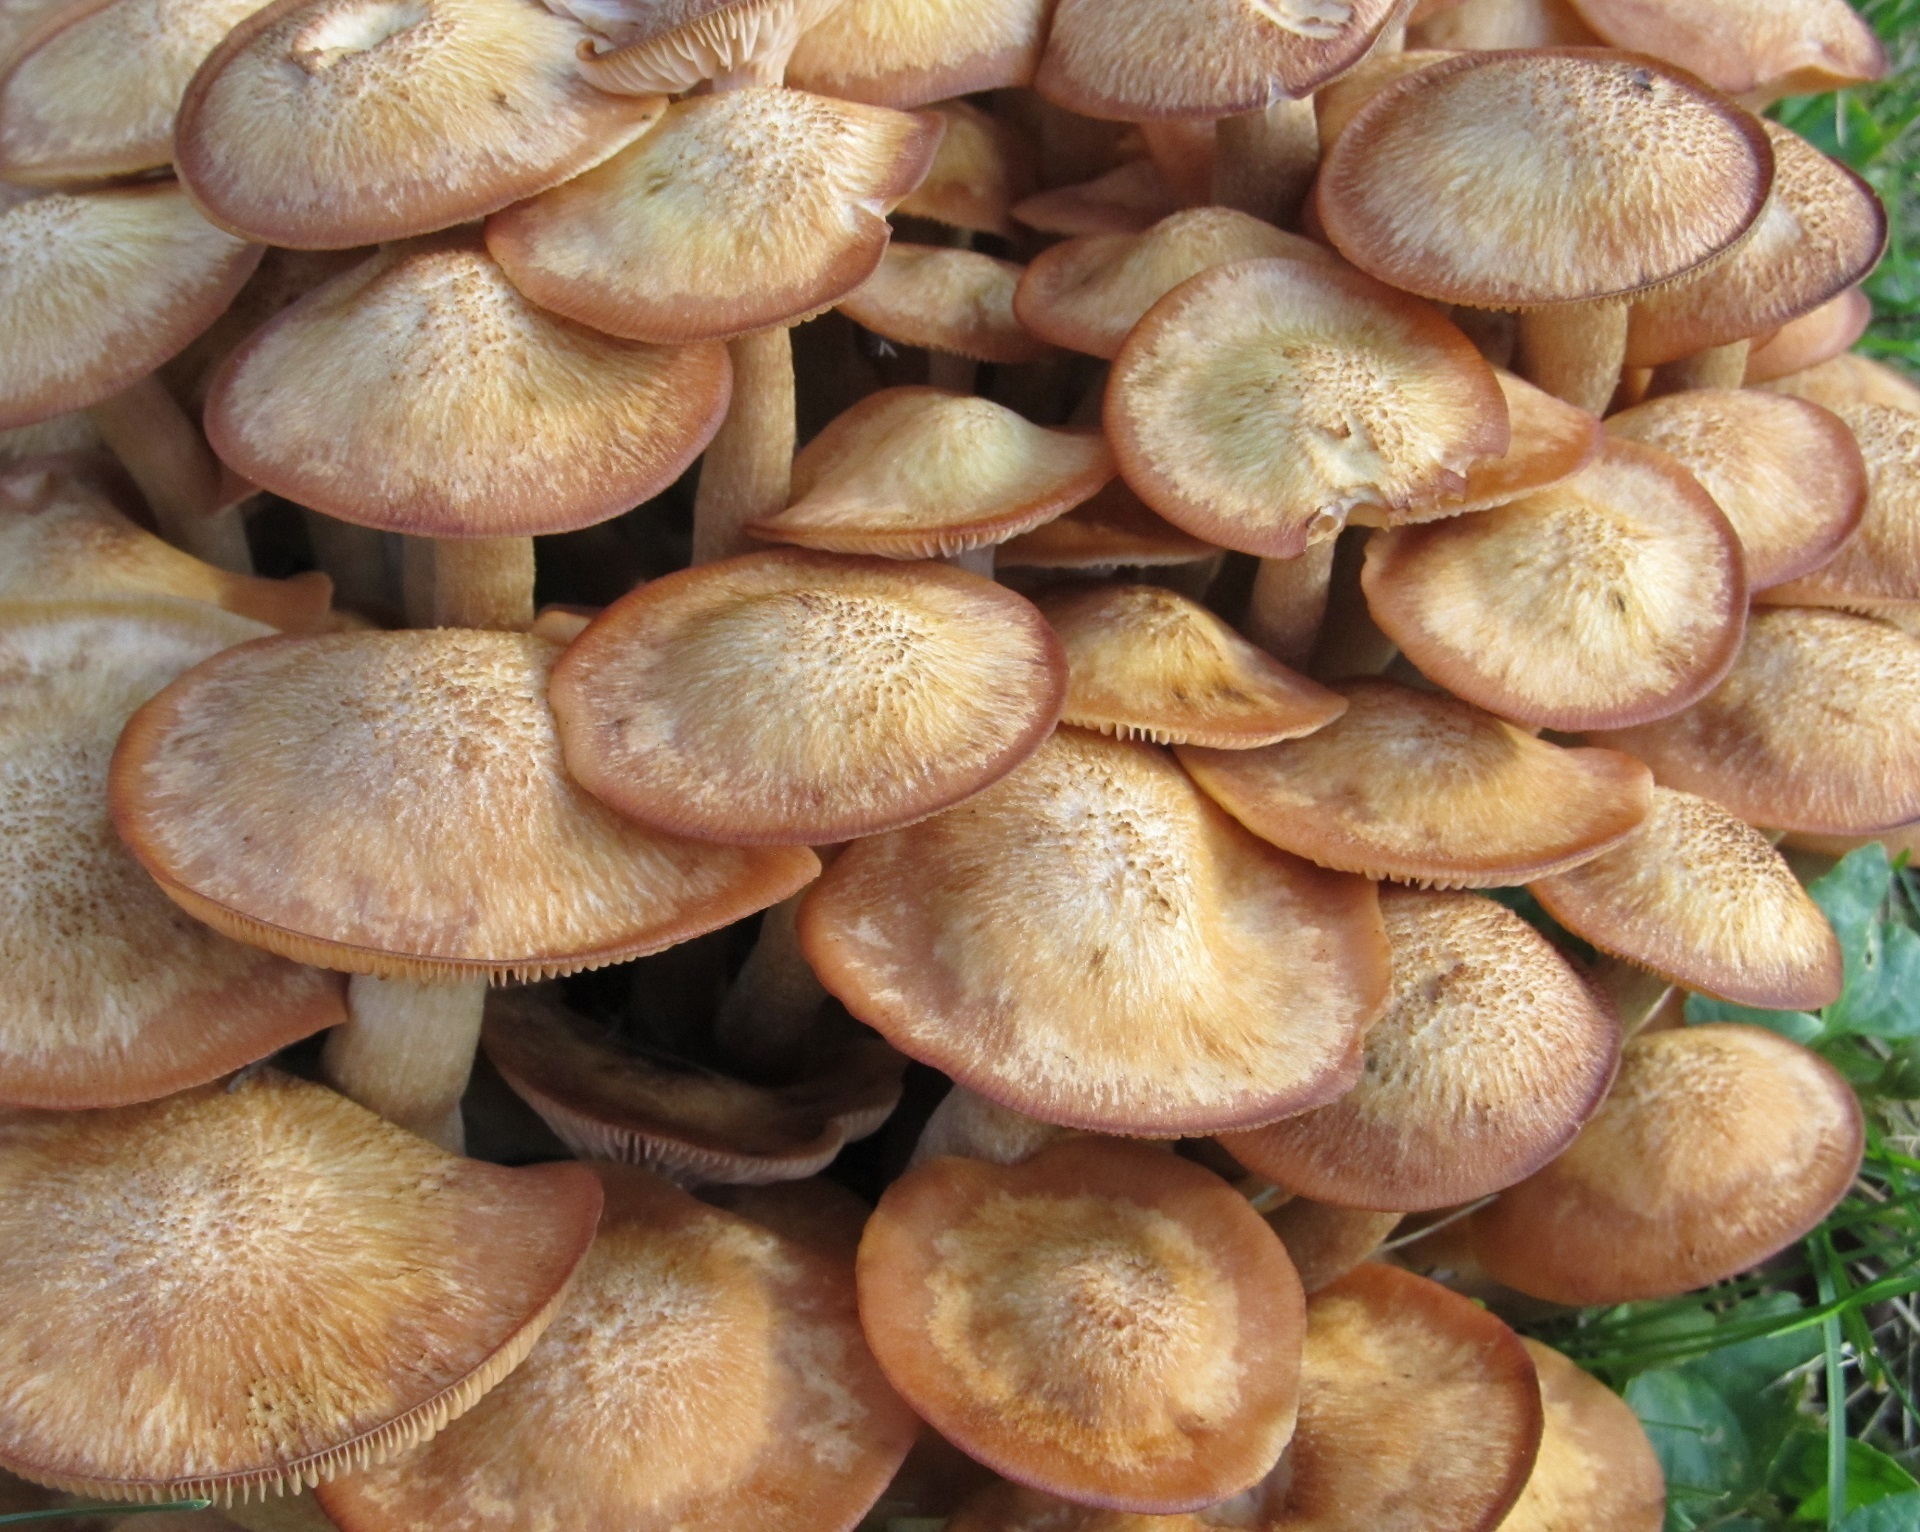
nature, forest, ground, floor, natural, mushroom, close up, outdoors, fungus, mushrooms, growing, bolete, agaricus, fungii, organism, toad stools, matsutake, oyster mushroom, edible mushroom, shiitake, medicinal mushroom, agaricomycetes, agaricaceae, champignon mushroom, penny bun, pleurotus eryngii